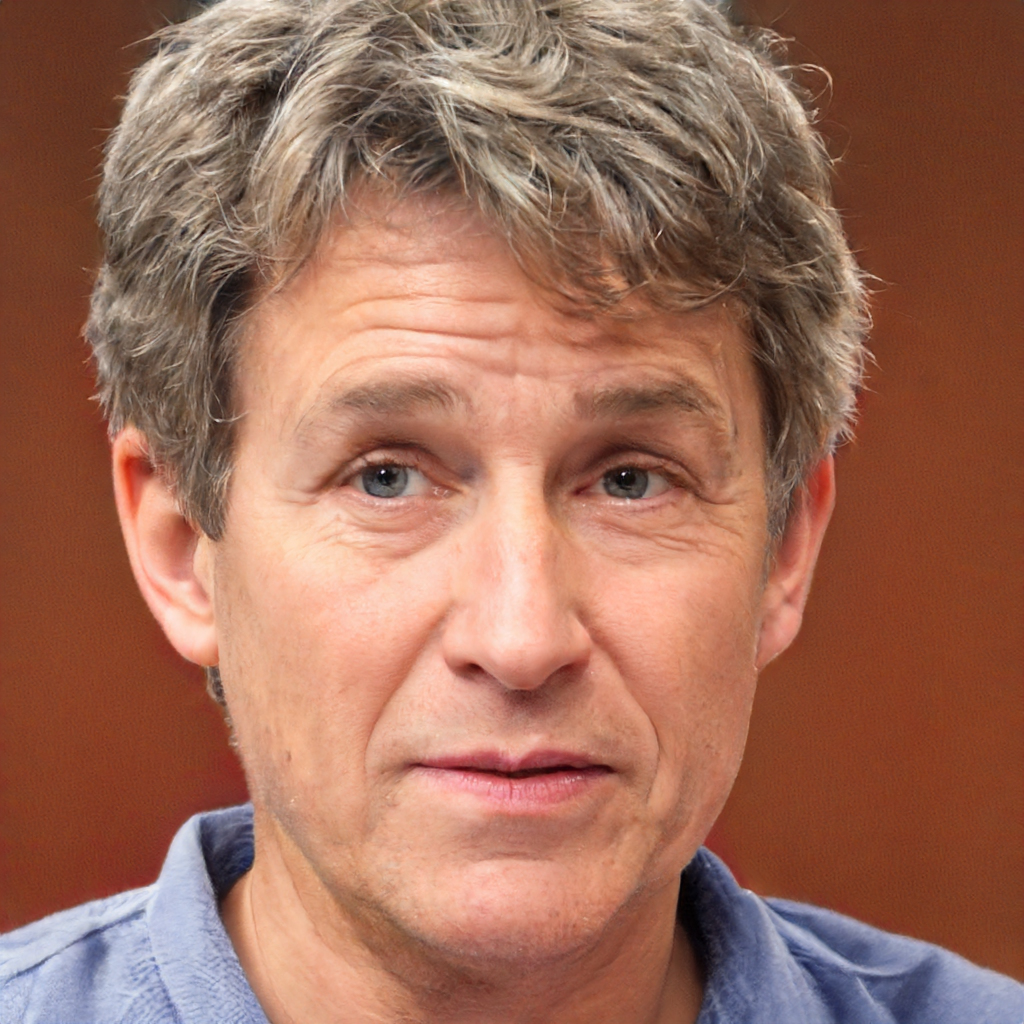
Gender: Male